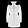
Label: Coat